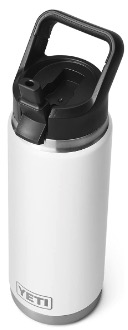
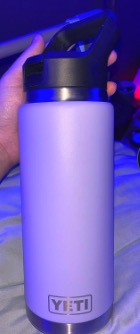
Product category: misc
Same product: yes